Bahadır Kaleağası

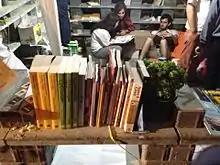
Kaleagasi's books in an urban library during the Gezi Park protests

Kaleagasi is the author of "From Single Market to Monetary Union" (1995), "The Roadmap to Europe" (2003), "European Galaxy and the Turkish Star" (2007), "Future of Europe, Questions of the Youth" (2010), "Planet G20" (2012), and "Planet G20 II" (2015). He is also the co-author of "Towards a New Europe" (1993), "Les Défis de l'Elargissement de l'Union Européenne" (1994), "La Turquie en Mouvement" (1995), and "La République Laique Turque" (2003).